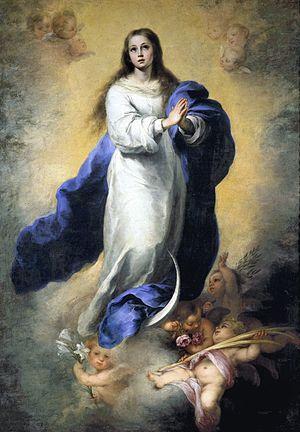
Chronologie des arts plastiques
L'Immaculée Conception est la conception de la Vierge Marie « sans tache », c'est-à-dire exempte du péché originel. Il s'agit d'un dogme de l'Église catholique qui a été proclamé, le 8 décembre 1854 par le pape Pie IX par la bulle Ineffabilis Deus, mais cette croyance existait déjà chez les Pères de l'Église au IVᵉ siècle. Elle est souvent confondue par erreur avec la conception virginale de Jésus-Christ, c'est-à-dire le dogme de l'Incarnation, mais elle ne concerne que la conception de Marie elle-même.
Bartolomé Esteban Murillo est un peintre baroque espagnol du XVIIᵉ siècle. Il est avec Diego Vélasquez, Francisco de Zurbarán et José de Ribera l'un des principaux représentants du Siècle d'or en peinture et le chef de file de l'école de Séville, second centre artistique de l'Espagne au XVIIᵉ siècle après Madrid. Contrairement à ses prédécesseurs et contemporains andalous, il n'a jamais quitté Séville et n'a reçu aucune commande de la Cour d'Espagne.